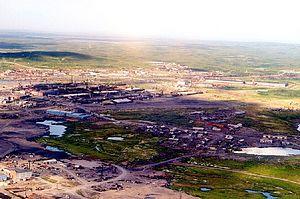
Doudinka est une ville portuaire du krai de Krasnoïarsk, en Sibérie. Son port est accessible aux cargos de haute mer. Sa population s'élevait à 22 339 habitants en 2013.